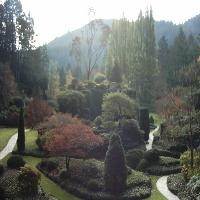
Weather: cloudy or overcast